Islamic Azad University, Central Tehran Branch

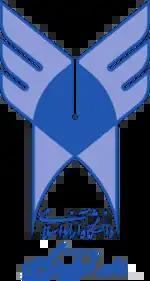
Seal of IAU Central Tehran Branch

The Islamic Azad University, Central Tehran Branch ("Daneshgah-e Âzad-e Eslâmi-ye Vahed-e Tehran Mirkâzi") is a private research university located in Tehran, Iran. Founded in 1982, Central Tehran is the flagship institution of the universities affiliated with Islamic Azad University system. The university is the oldest, the largest and the top university among all branches of Islamic Azad University academic organization, established in 1982, originally as the Islamic Azad University of Tehran.